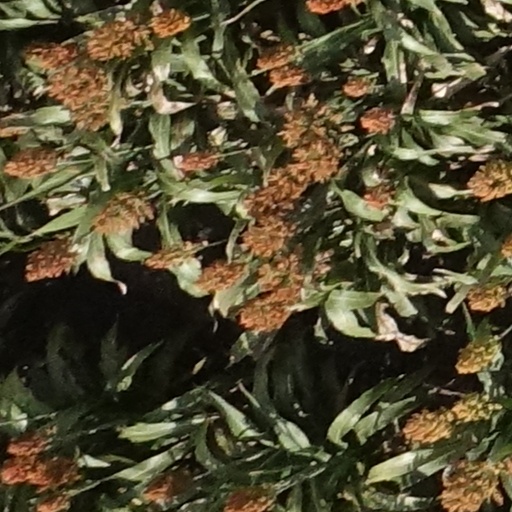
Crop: sorghum